The Tale of Gamelyn

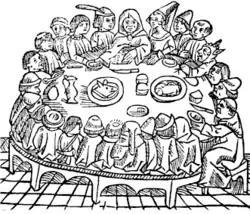
A woodcut from William Caxton's second edition of "The Canterbury Tales" printed in 1483

The Tale of Gamelyn is a romance written in c. 1350 in a dialect of Middle English, considered part of the Matter of England. It is presented in a style of rhymed couplets and described by Skeat as "the older and longer kind of ballad" and by Ramsey as a "rough and ready romance."